Fuji Sengen Shrine (Nishi-ku, Nagoya)

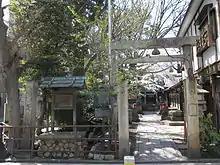
The Fuji Sengen Shrine in the West ward of Nagoya

The is a Shinto shrine located at the historic Shikemichi in Nishi-ku, Nagoya, central Japan. The shrine is dedicated to the goddess Ko-no-hana-no-saku-ya hime.